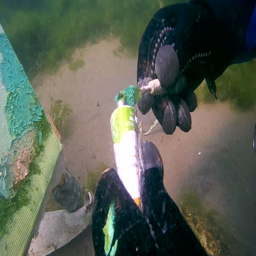
person paints a picture under water .